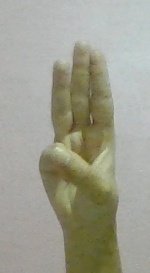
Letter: thaa